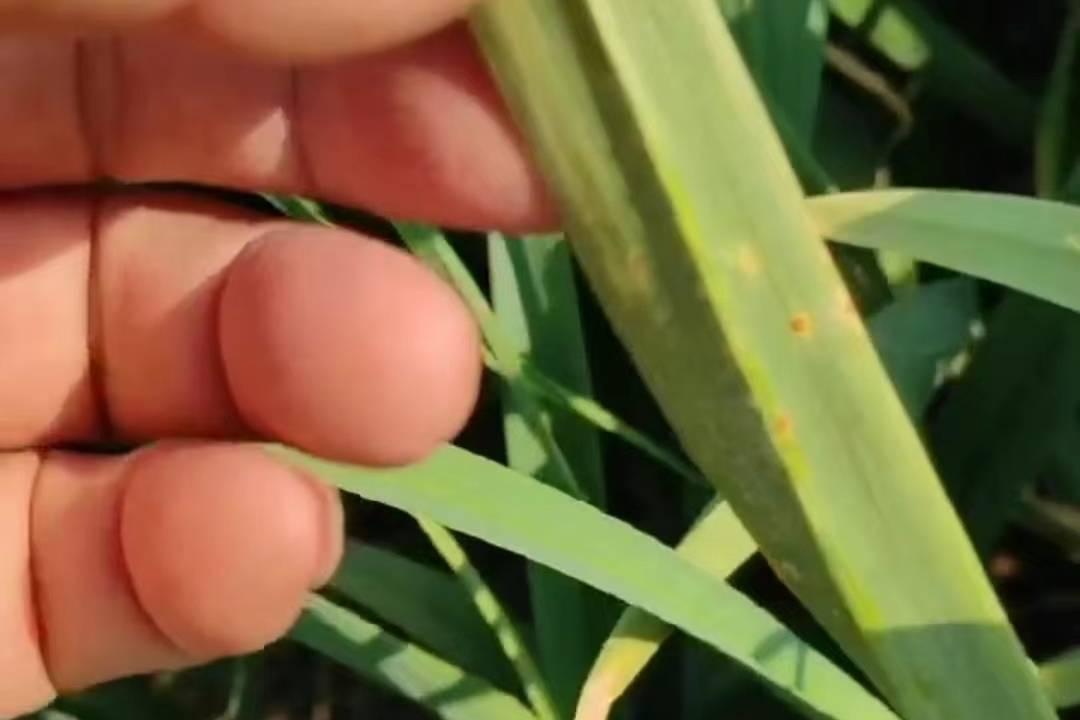
Plant: Garlic
Disease: garlic rust